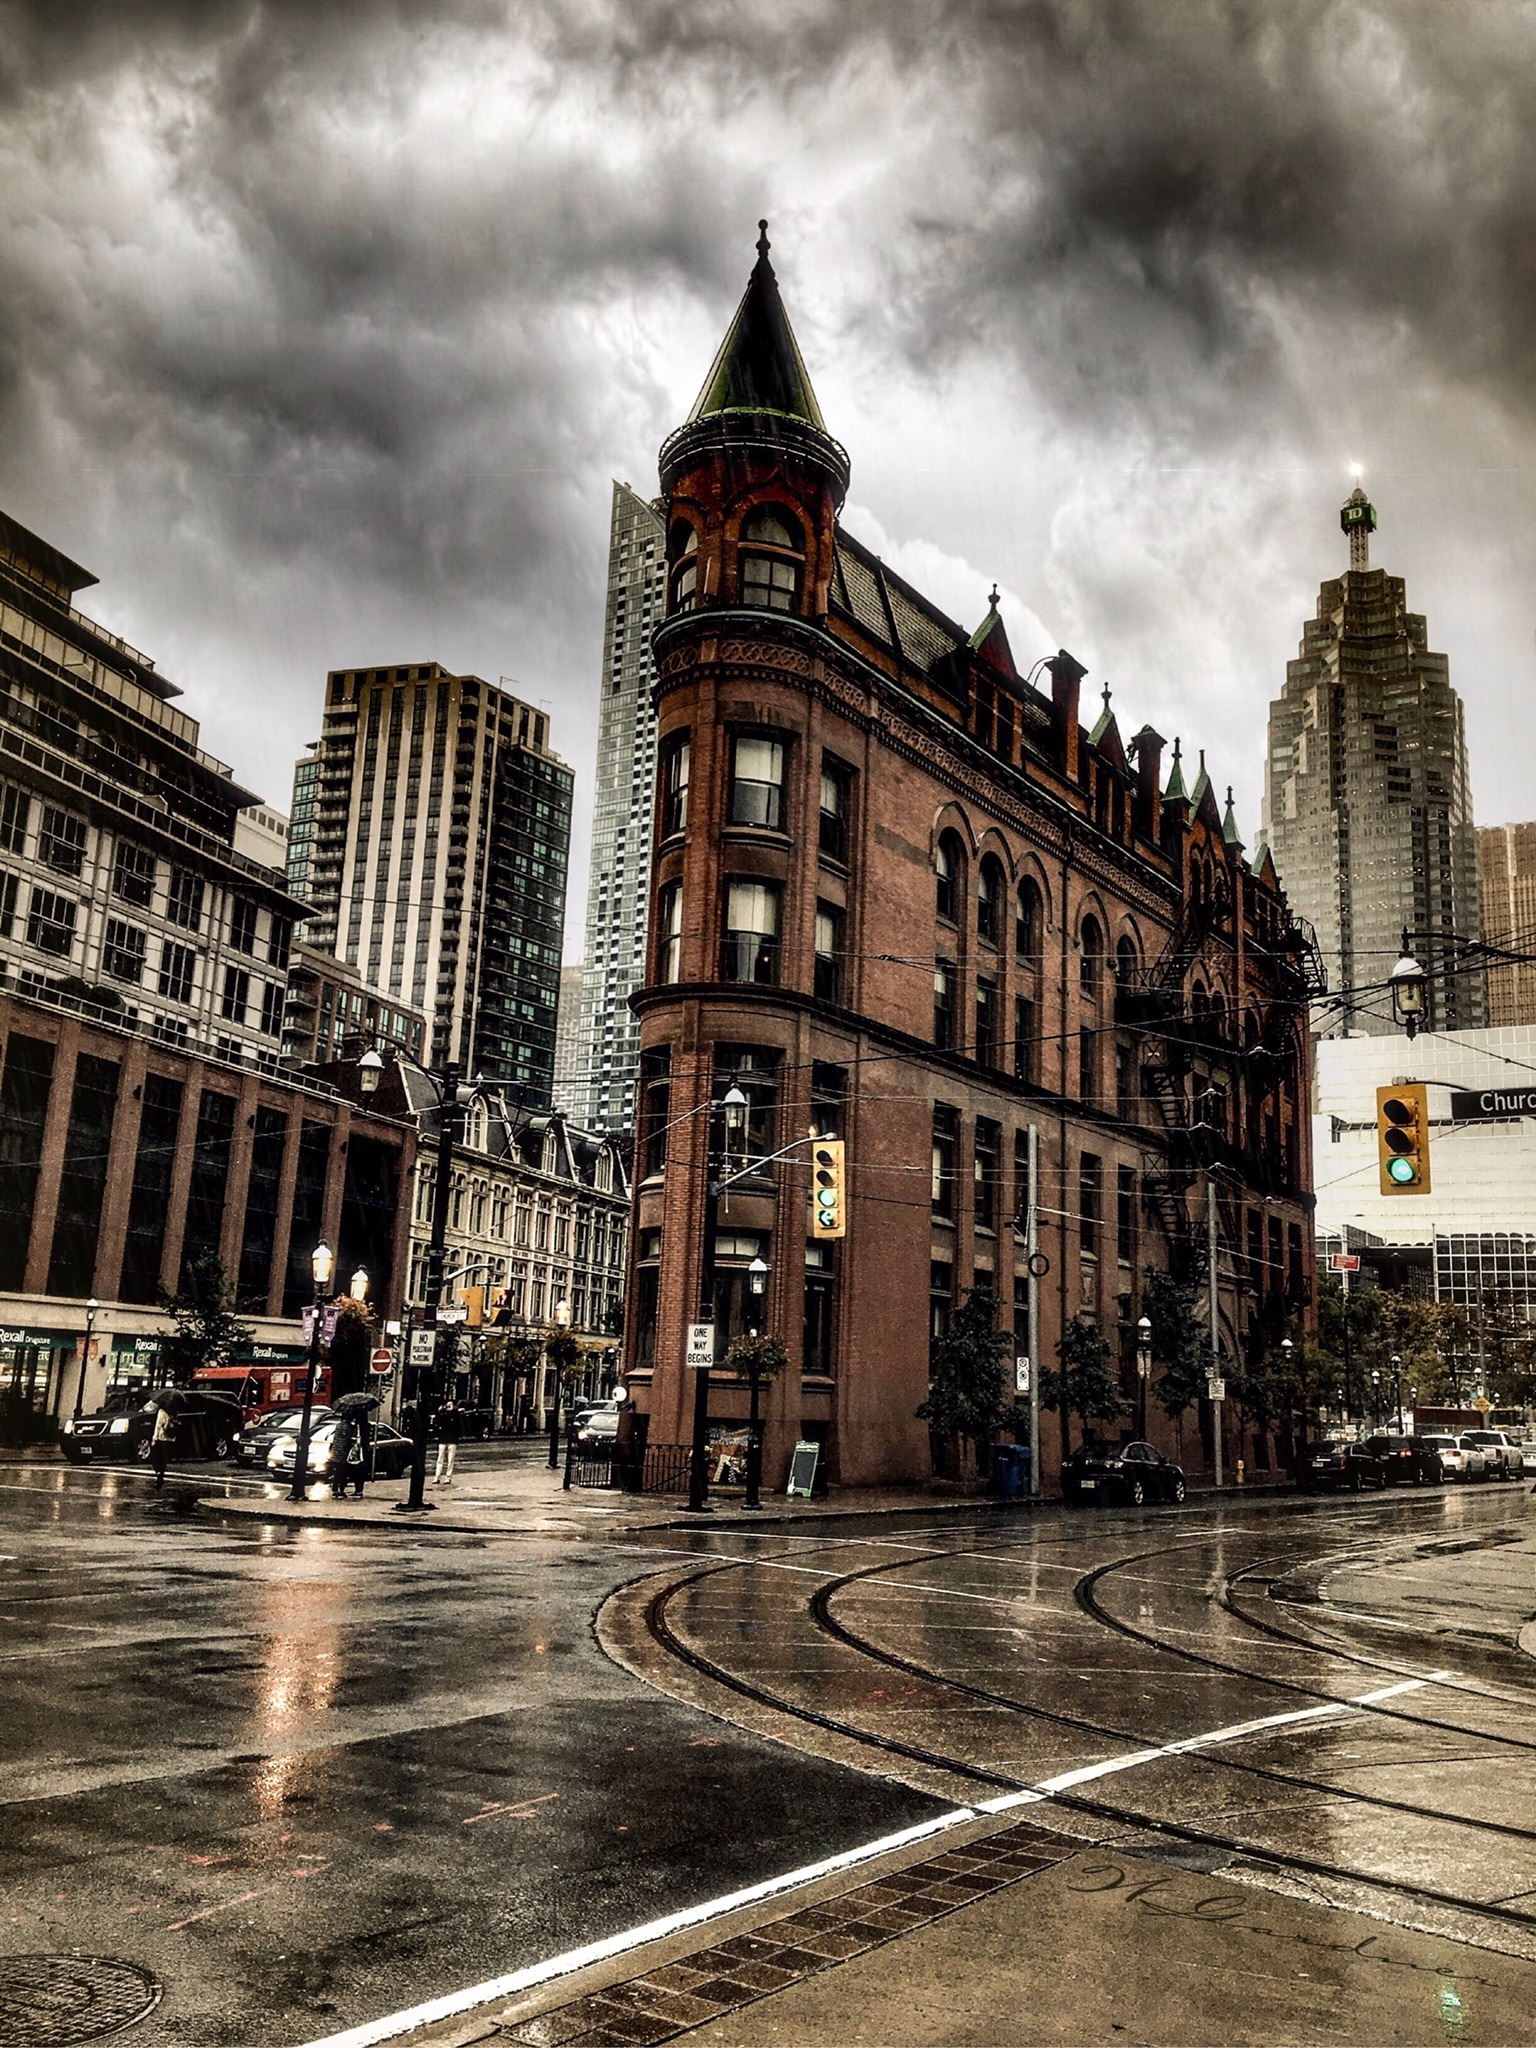
architecture, road, street, town, city, skyscraper, cityscape, downtown, evening, landmark, infrastructure, town square, metropolis, urban area, human settlement, metropolitan area